Ashton Gifford House

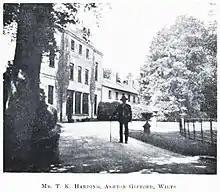
T.K. Harding in front of the northern facade of Ashton Gifford House, from "The Pastoralist's Review" of 15 August 1908

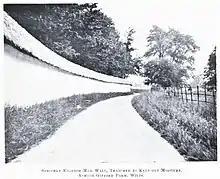
Traditional thatched wall, and estate fencing on the Ashton Gifford estate: Sherrington Lane looking north towards the village of Codford, from "The Pastoralists' Review" of 15 August 1908

"At Ashton Gifford House, Mr. Harding’s home, one could hear the chimes or bells of eight churches, all within a radius of five miles. My host [Harding] is one of the best-known men in Wiltshire. He is eighty-three years of age and still hunts twice a week in the season. He farms 900 acres and keeps some very beautiful Devon cattle round the house, his deer he calls them. The river Wylye runs through his property. This, with numerous springs, gives a fine supply of water in all directions, good fishing can be had in any creek on the place. The copper beeches and other trees make it a most lovely spot."